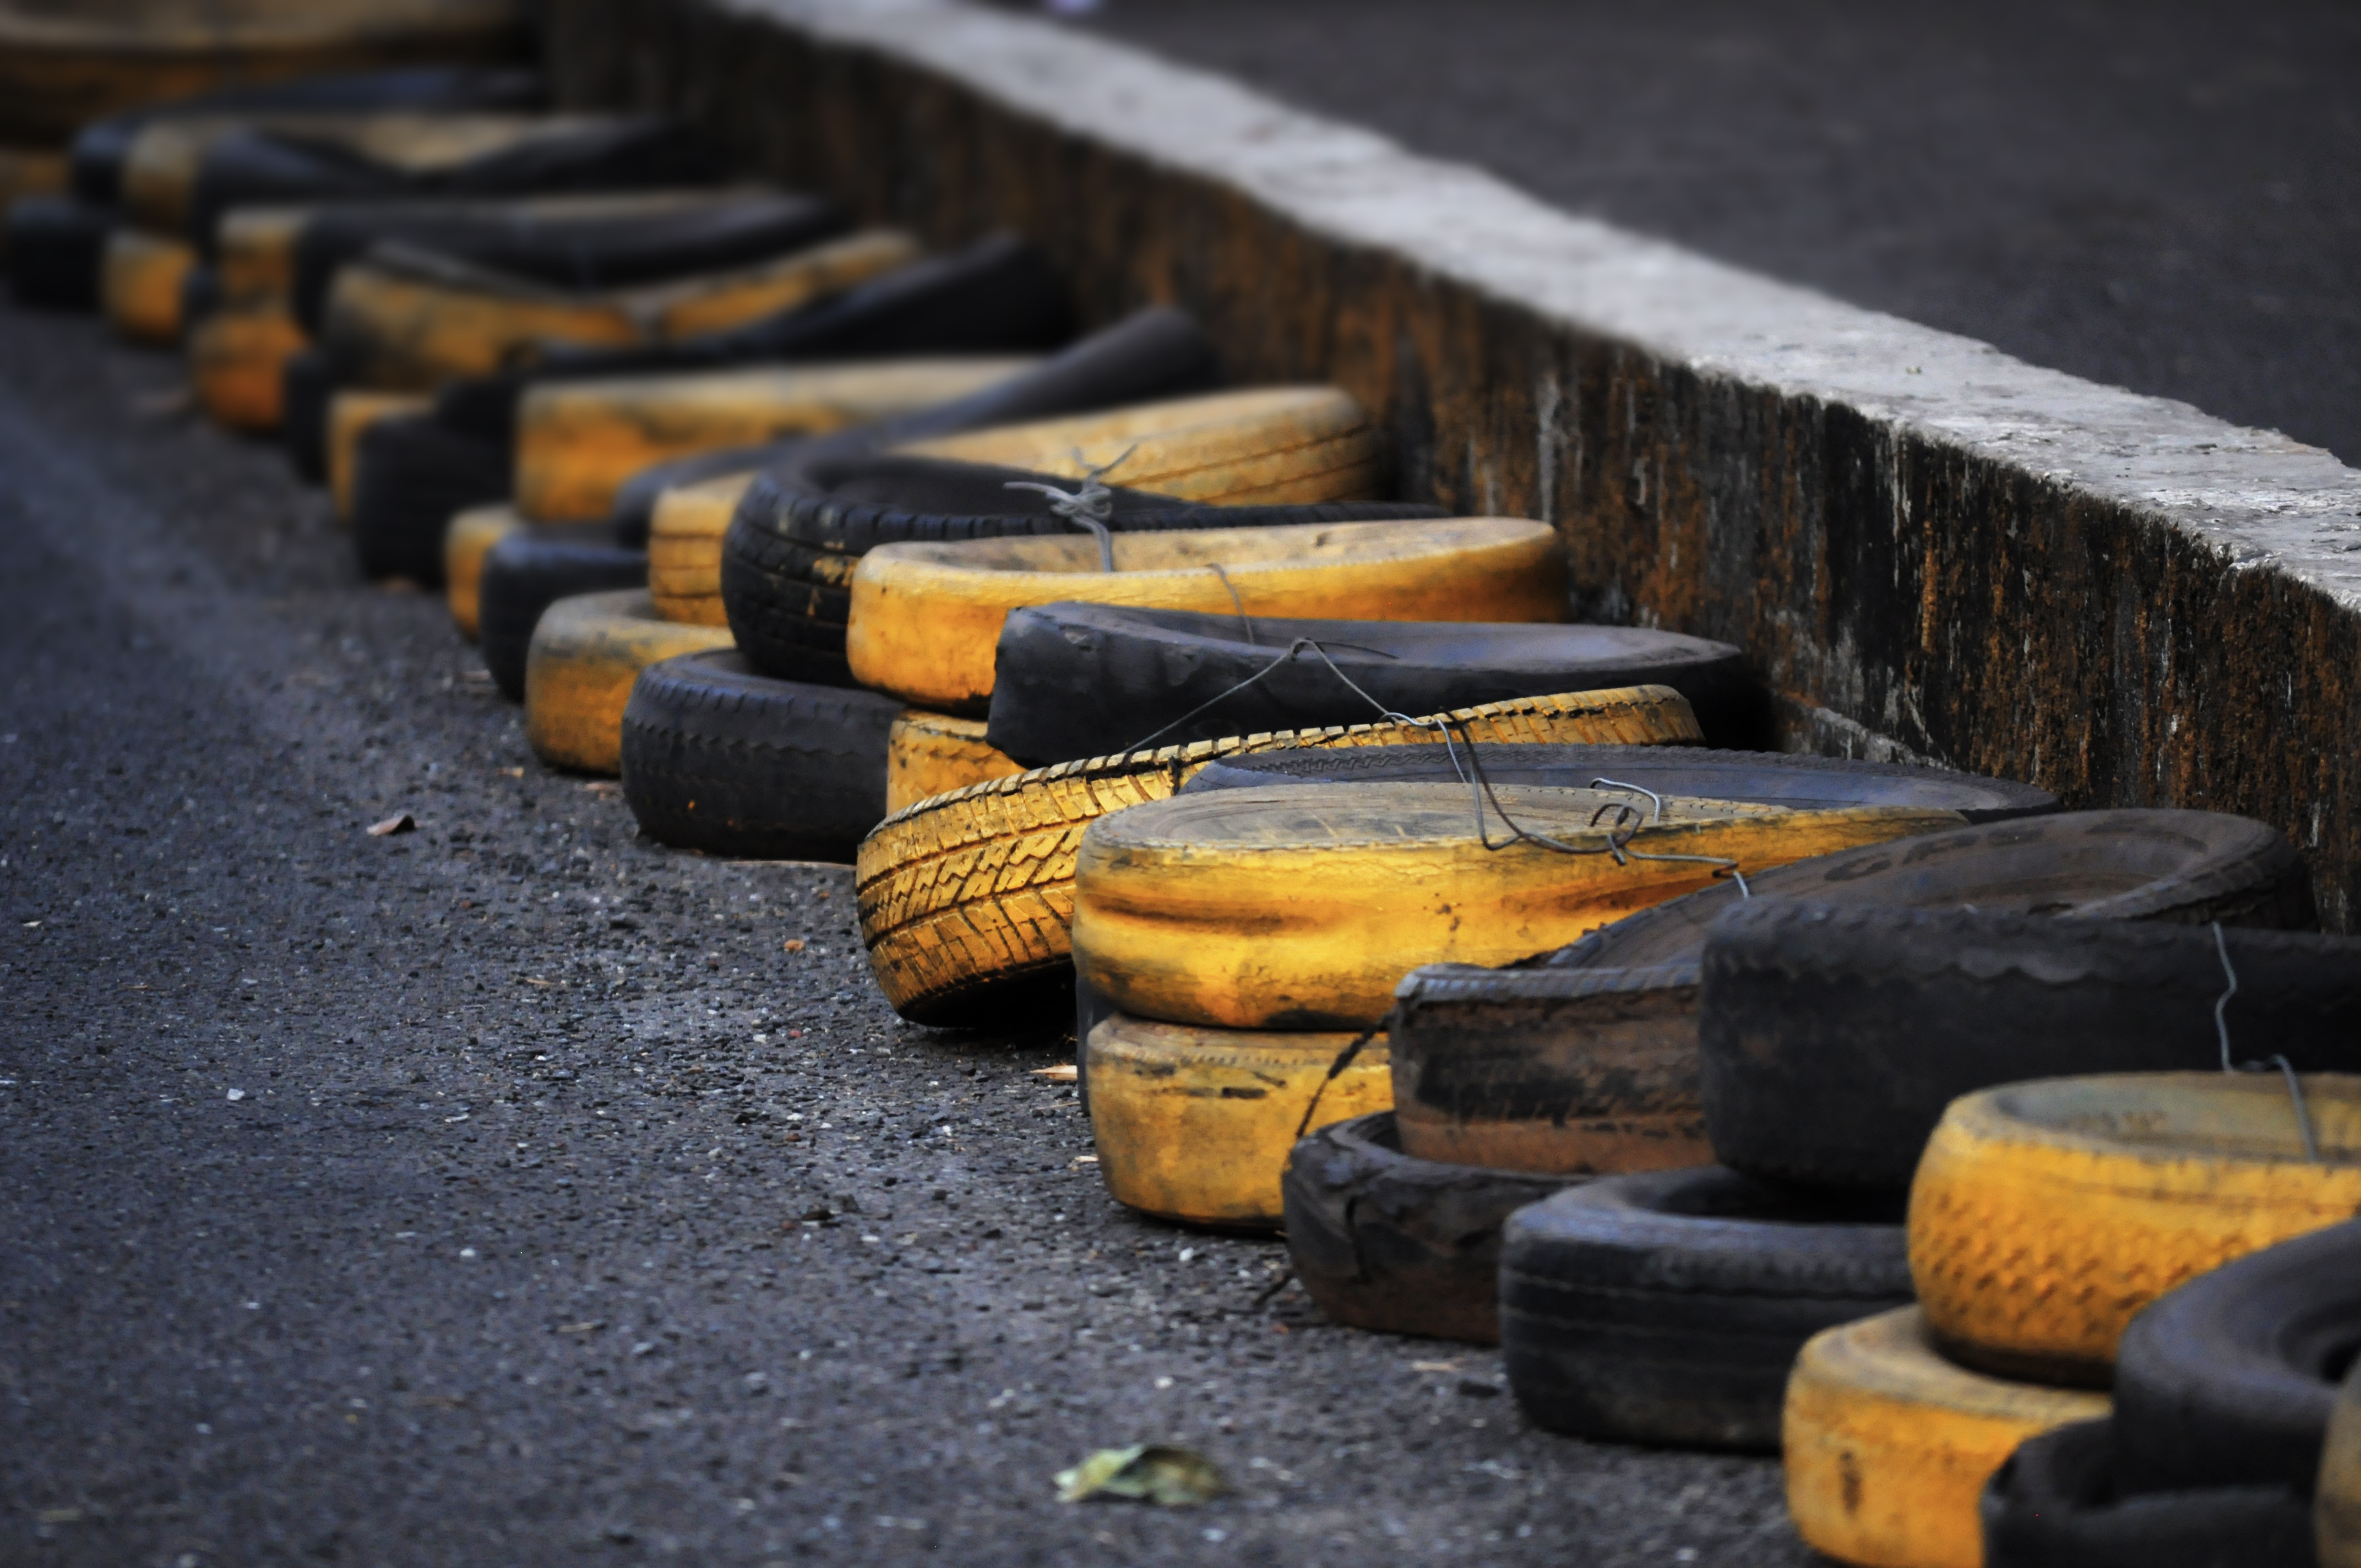
wood, driving, old, wall, asphalt, material, tire, tires, rubber, man made object, automotive tire